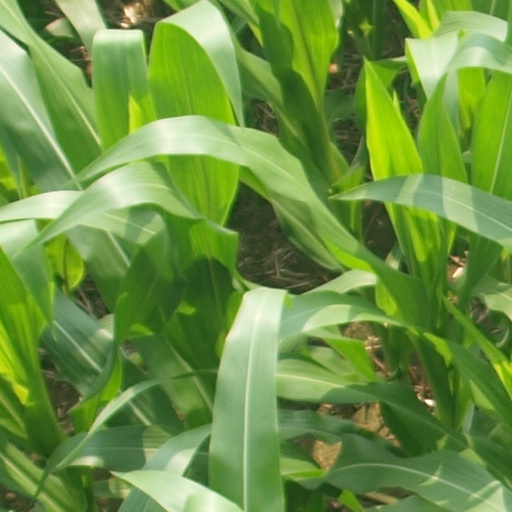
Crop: maize; corn